Bjärby Runestones

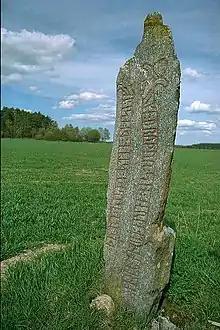
Vg114

Västergötland Runic Inscription 114 or Vg 114 is the Rundata listing for a runestone located in Börjesgården, which is about one-half kilometer northeast of Grästorp The inscription, which is on a stone that is 2.5 meters in height and made of gneiss, consists of runic text within a single text band in the shape of a hook. The inscription, similar to Vg 113, is classified as being carved in runestone style RAK.